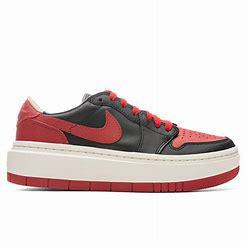
Brand: Jordan
Model: 1 Elevate